Decapitation

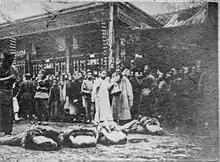
Ranked beheaded bodies on the ground, in Caishikou, Beijing, China, 1905

In the Democratic Republic of Congo, the conflict and ethnic massacre between local army and Kamuina Nsapu rebels has caused several deaths and atrocities such as rape and mutilation. One of them is decapitation, both a fearsome way to intimidate victims as well as an act that may include ritualistic elements. According to a UN report from Congolese refugees, they believed the Bana Mura and Kamuina Nsapu militias have "magical powers" as a result of drinking the blood of decapitated victims, making them invincible.